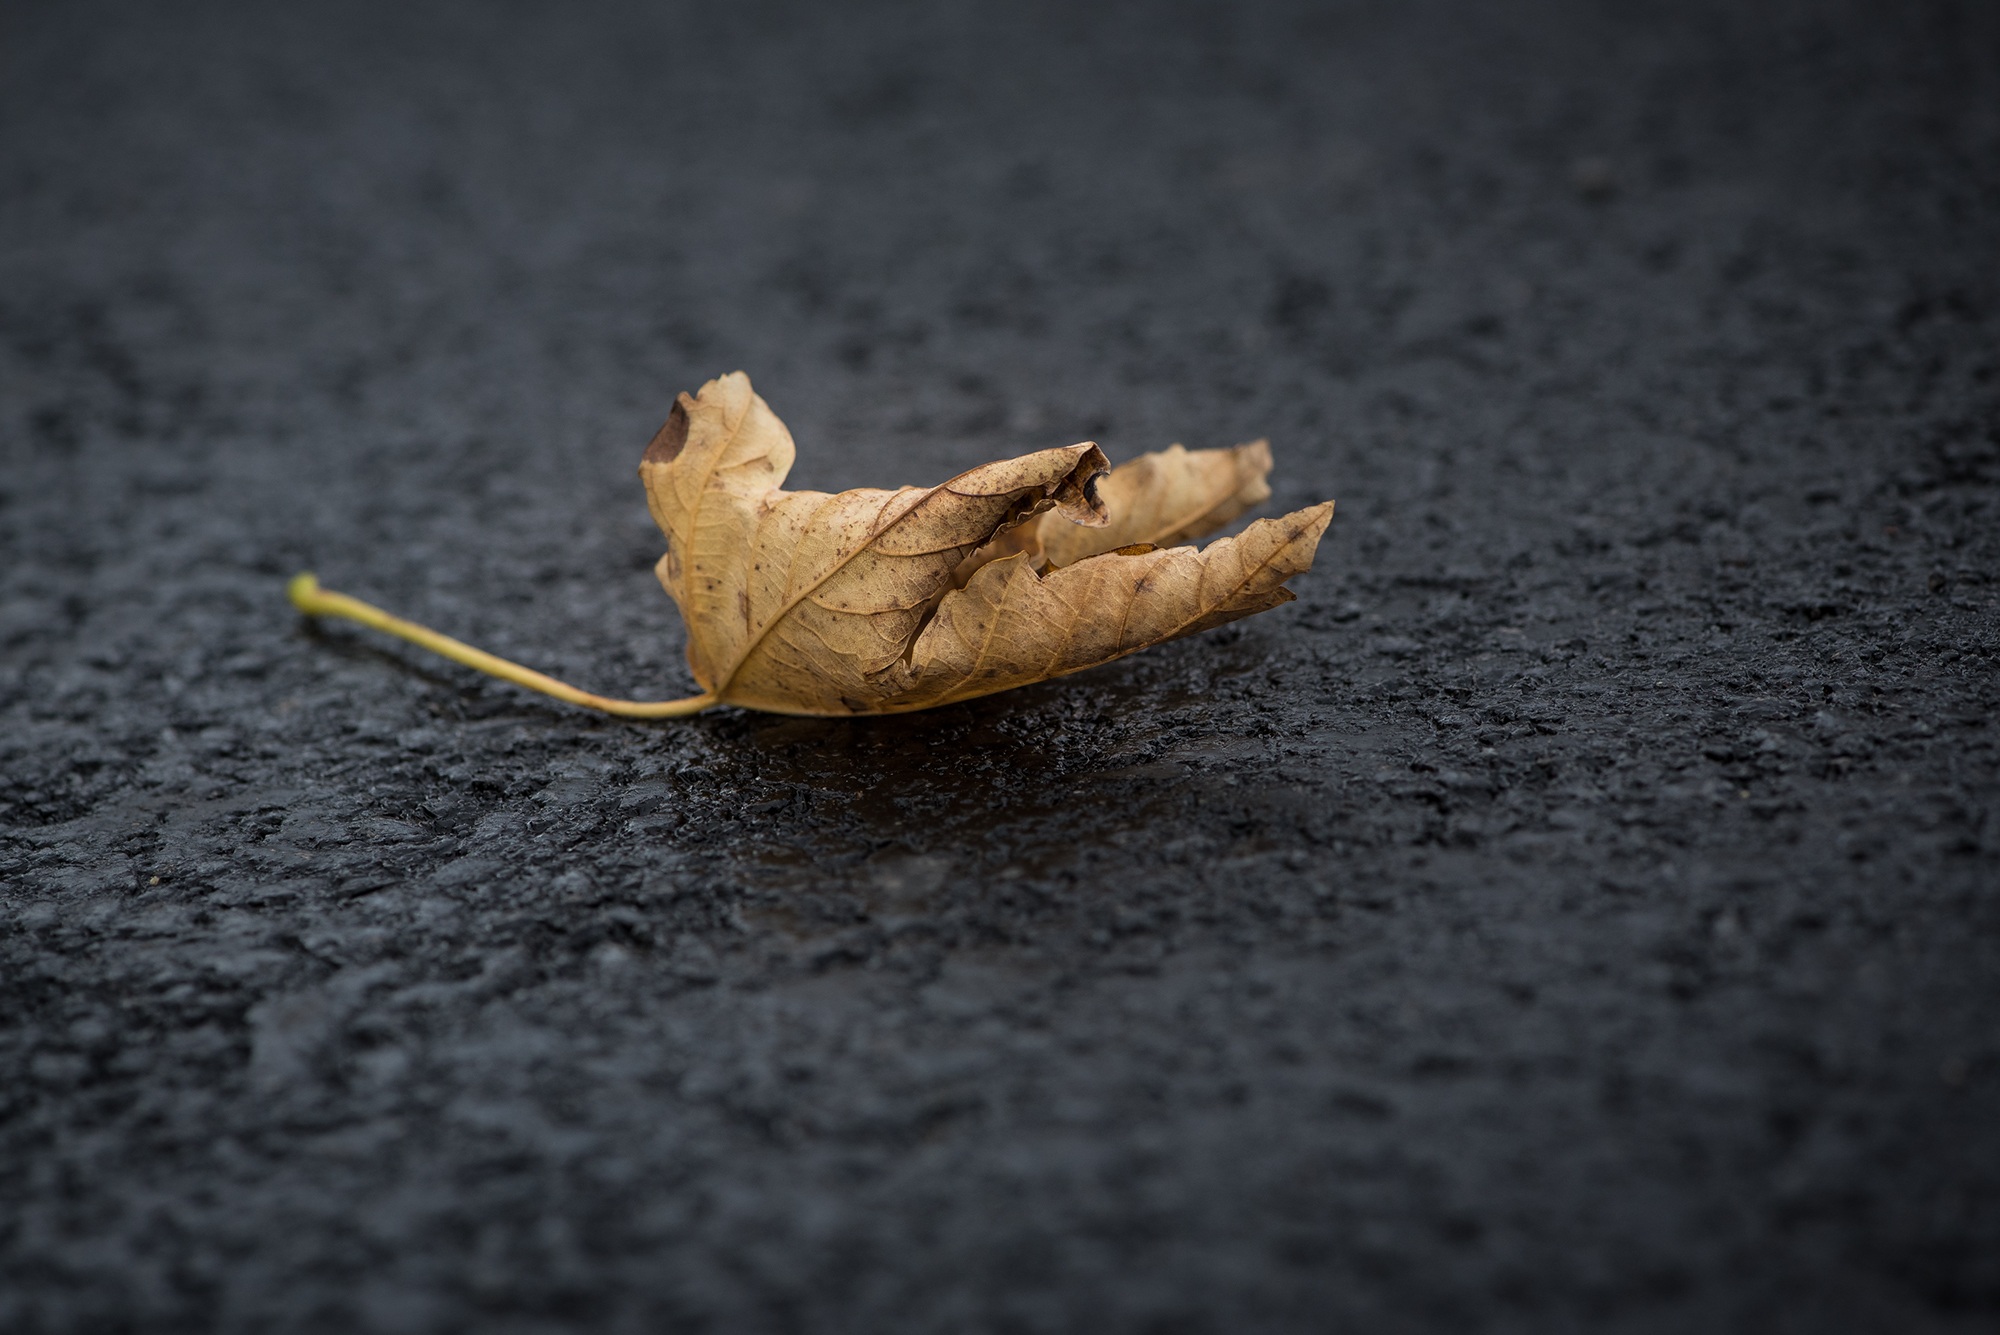
hand, sand, wood, road, ground, photography, leaf, flower, asphalt, autumn, close, material, close up, leaves, autumn leaf, foliage leaf, macro photography, bad weather